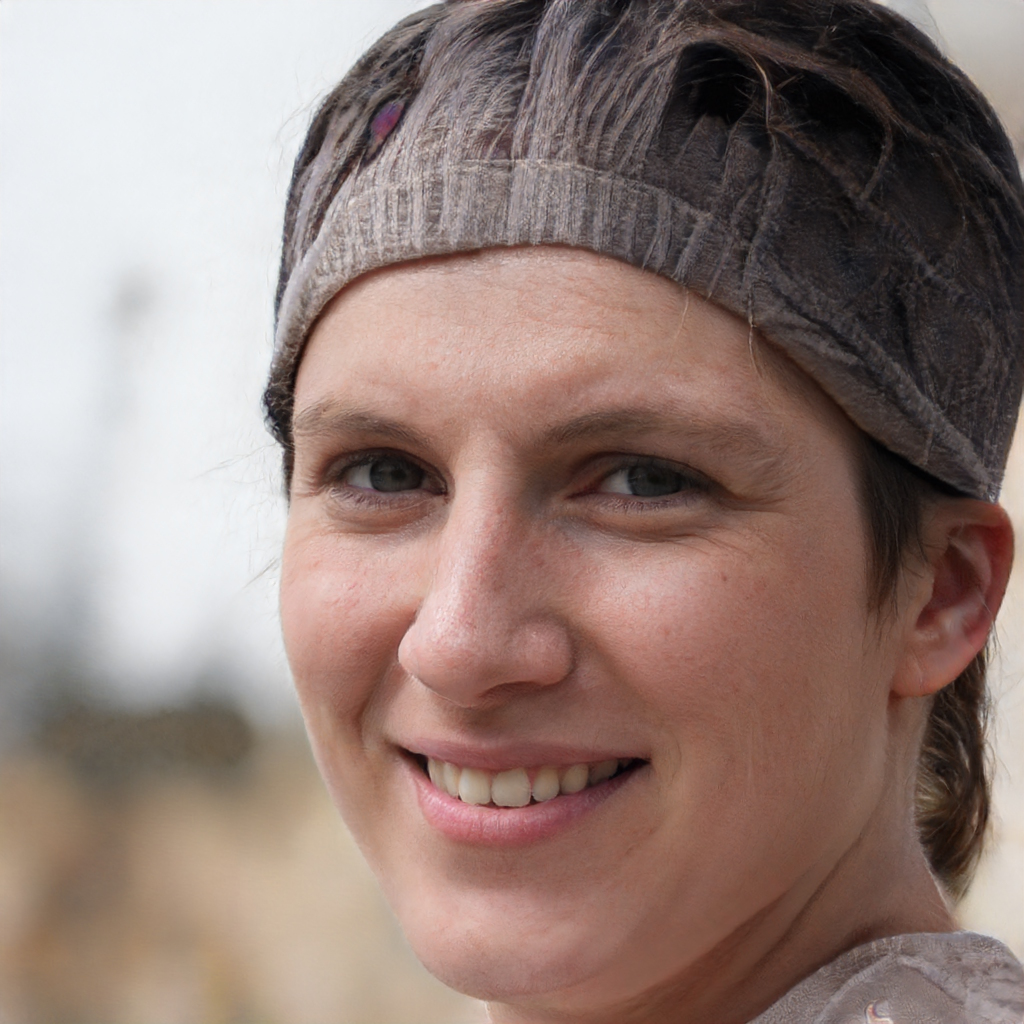
Portrait style: Real Portrait